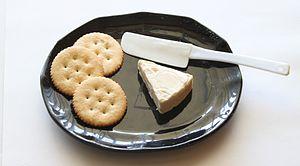
Les tartinettes sont des fromages à pâte fondue souvent enveloppés dans des triangles d’aluminium en boite de carton. Il s'agit d'un produit d'origine suisse, à base d’emmental, qui a ensuite été repris par le fromager Bel, dans le Jura français. Le terme « tartinette » peut également désigner une petite pâtisserie, semblable à une tarte, qu’on garnie de petits fruits et/ou de noix.